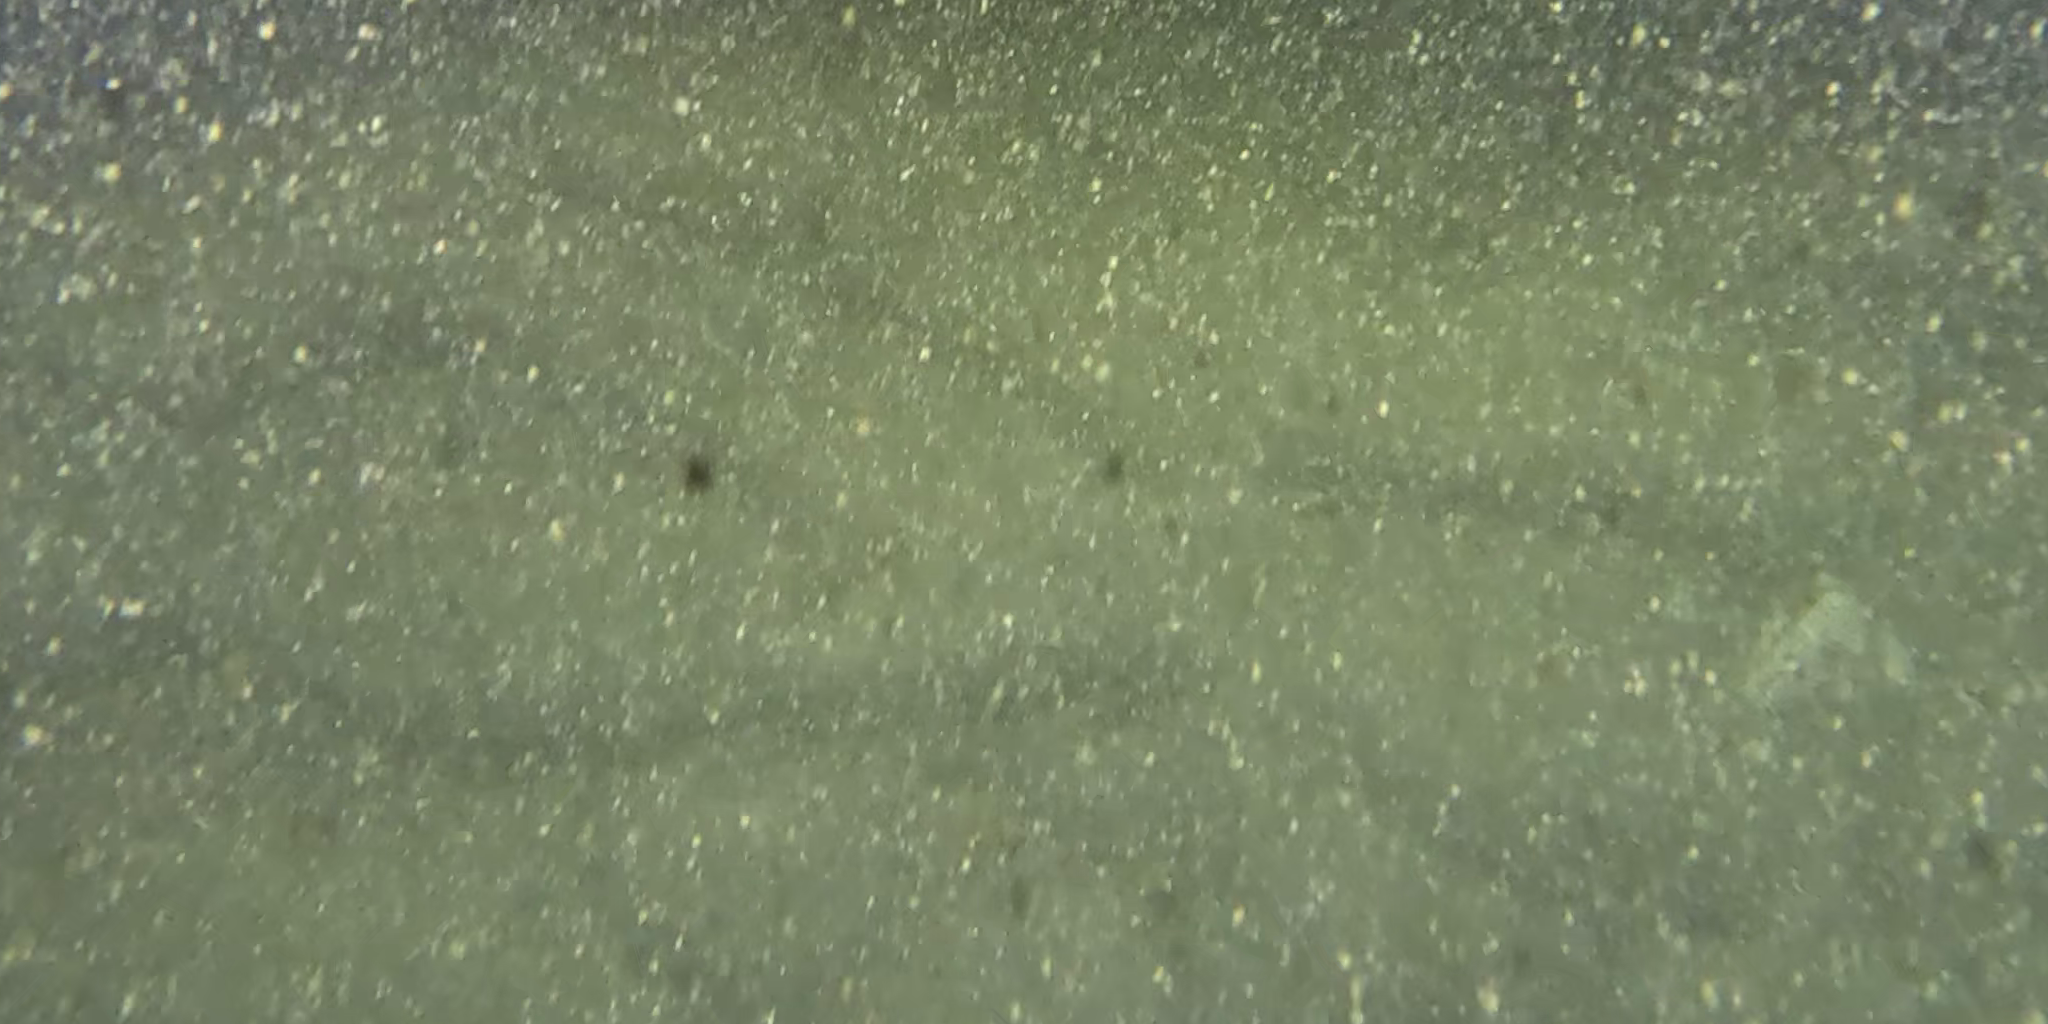
Seabed habitat: sand